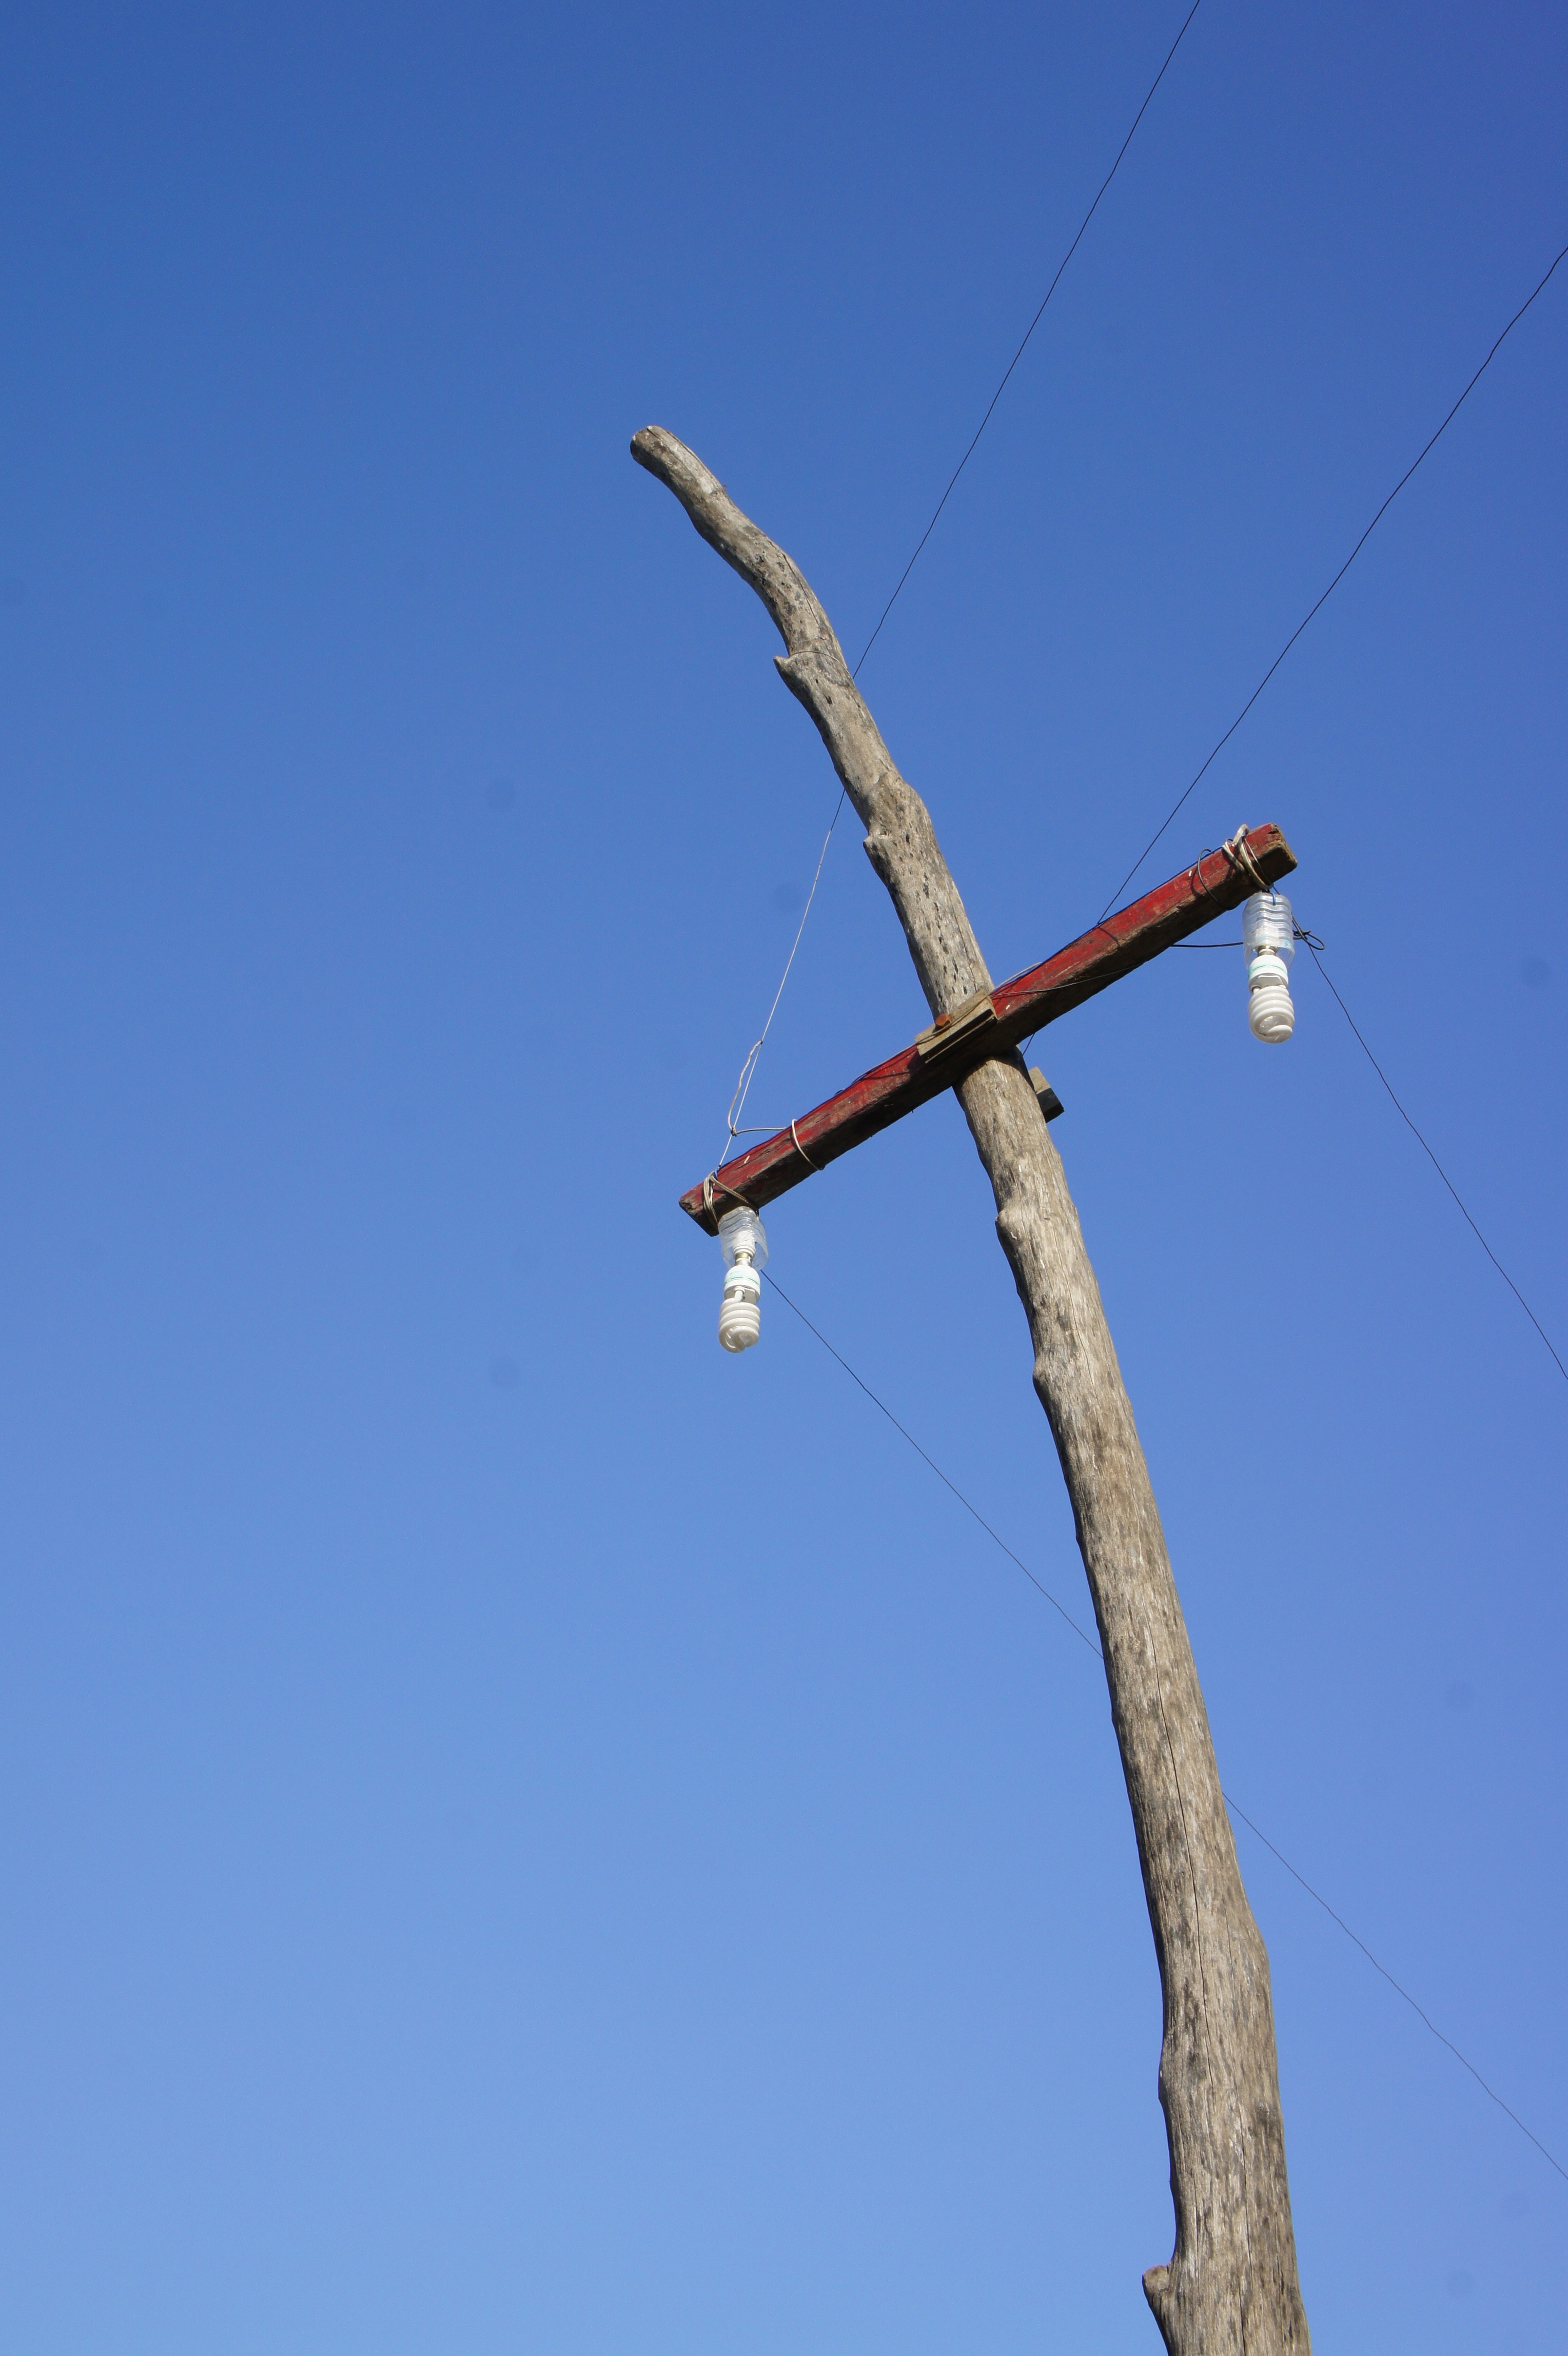
branch, bird, wing, sky, wind, construction, line, power line, mast, blue, street light, electricity, lighting, energy, high voltage, current, upper lines, strommast, power poles, power lines